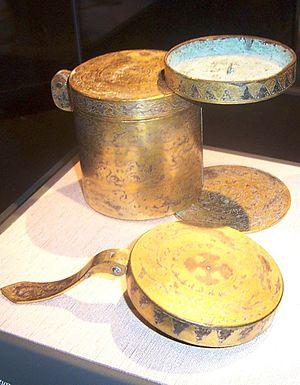
La dynastie Han qui règne sur la Chine de 206 av. J.-C. à 220 apr. J.-C., est fondée par Liu Bang, un chef de guerre d'origine paysanne qui est passé à la postérité sous le nom d'empereur Han Gaozu. Seconde dynastie impériale chinoise, elle succède à la dynastie Qin, qui a unifié la Chine après avoir conquis tous les Royaumes combattants et est suivie de la période des Trois Royaumes.